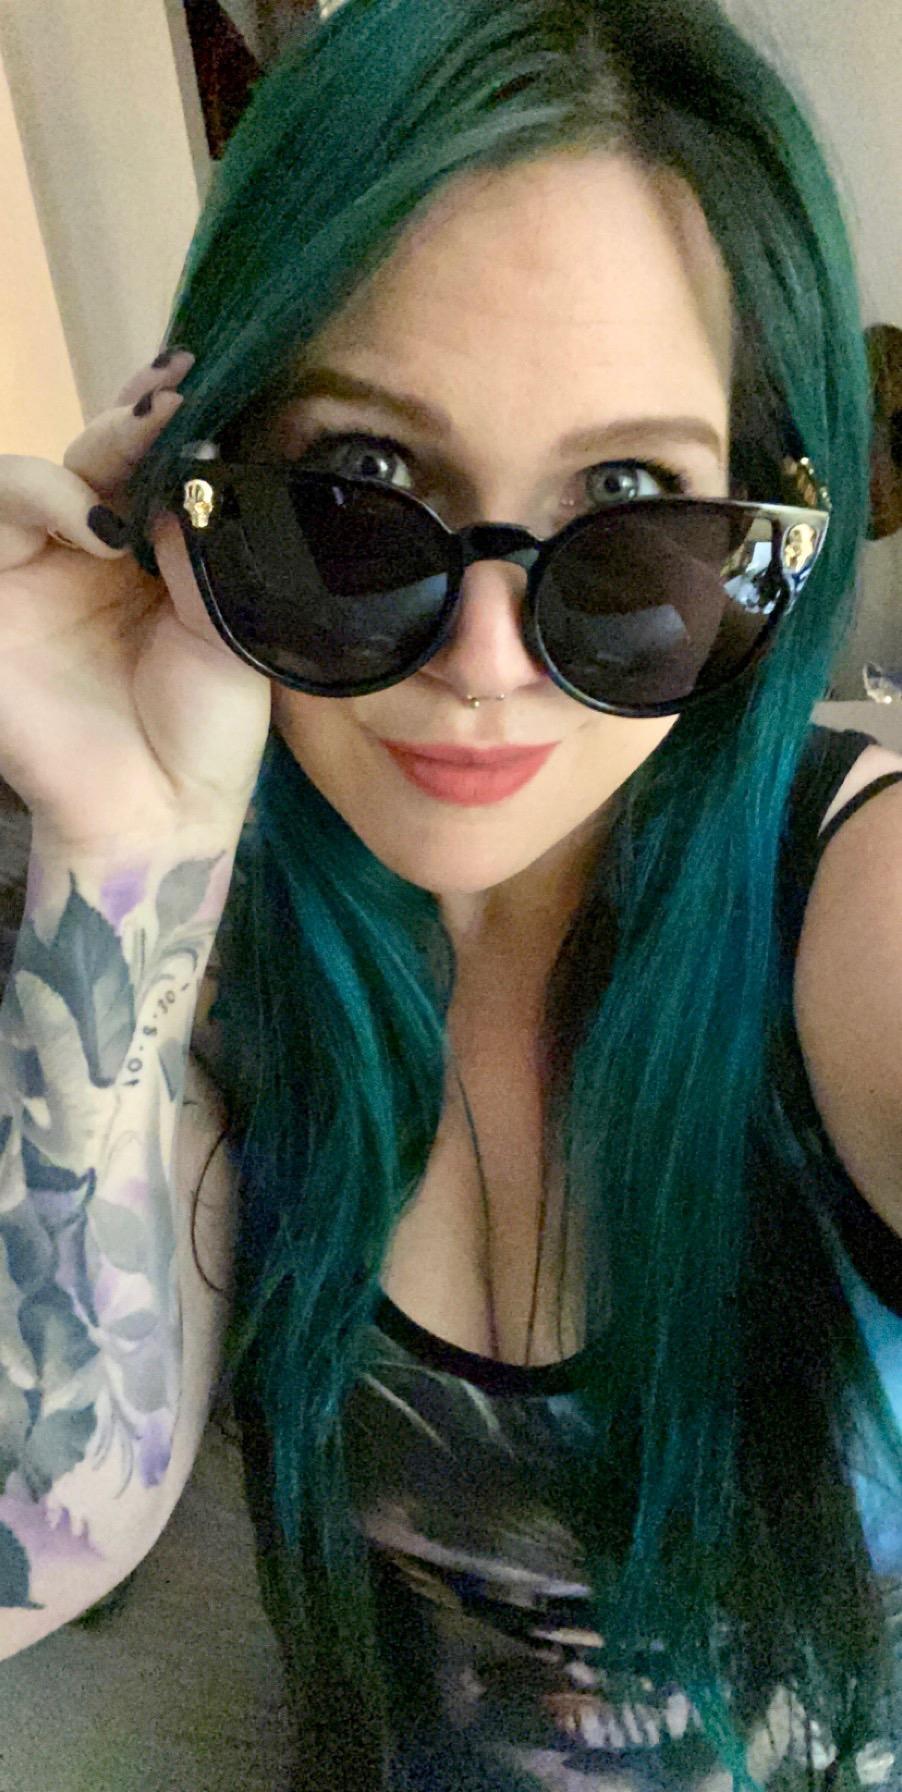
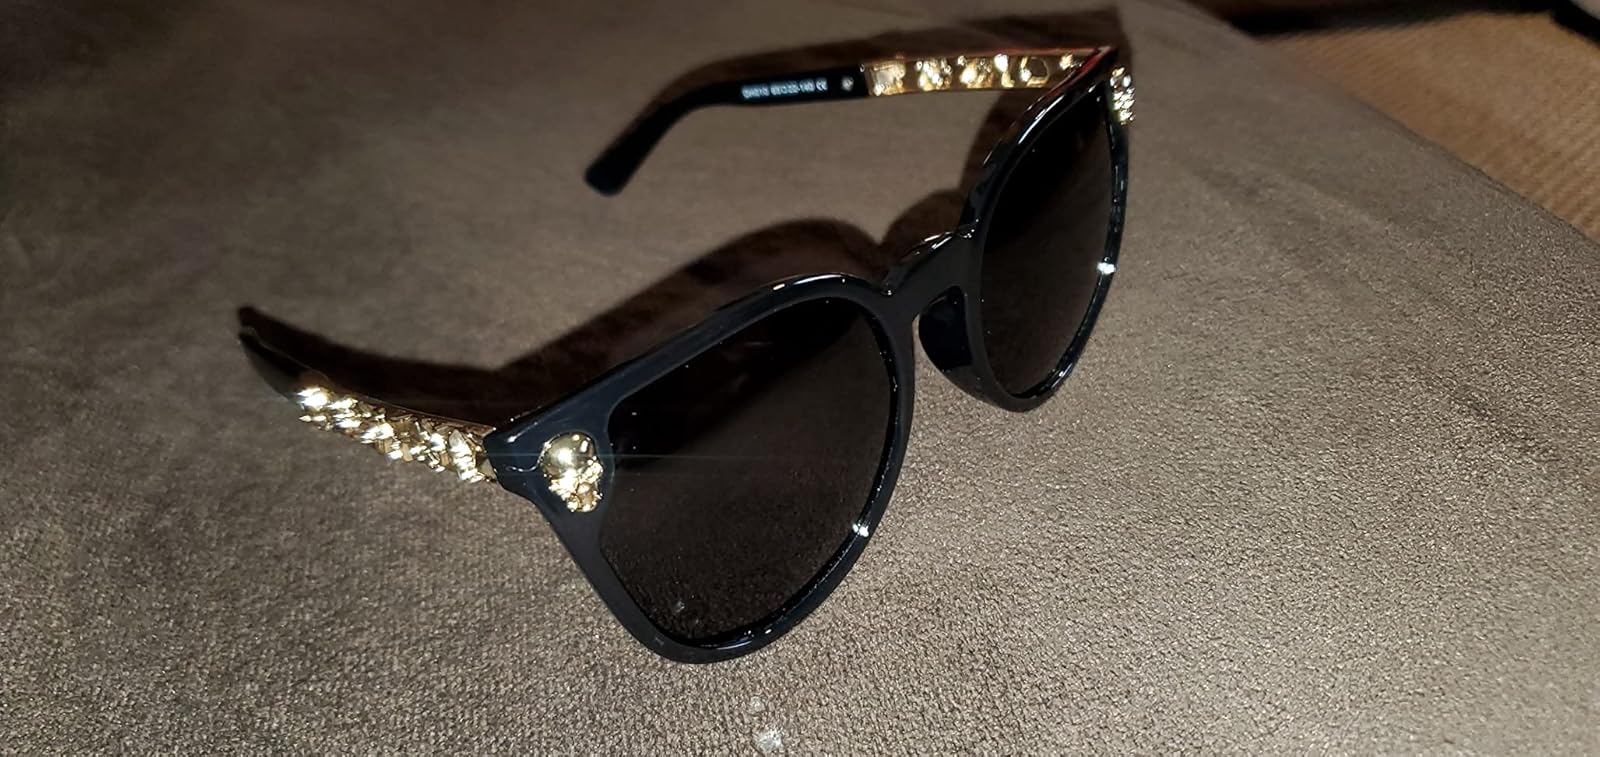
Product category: accessories_sunglasses
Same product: yes